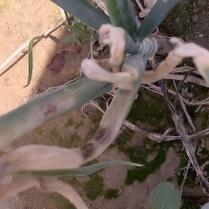
Crop: Onion
Condition: alternaria-d